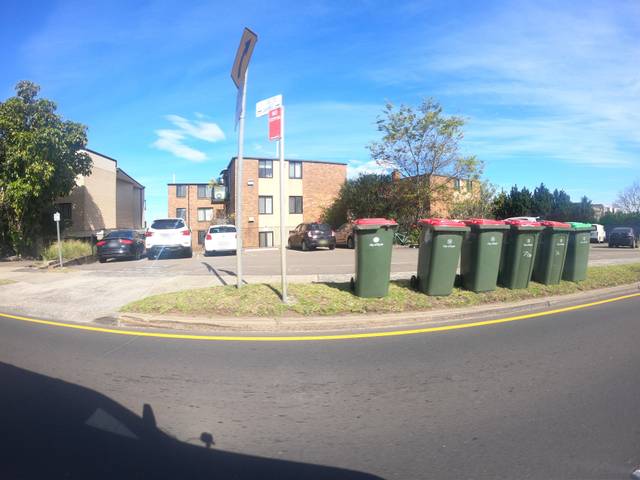
Region: Australia
Coordinates: -33.817, 151.106